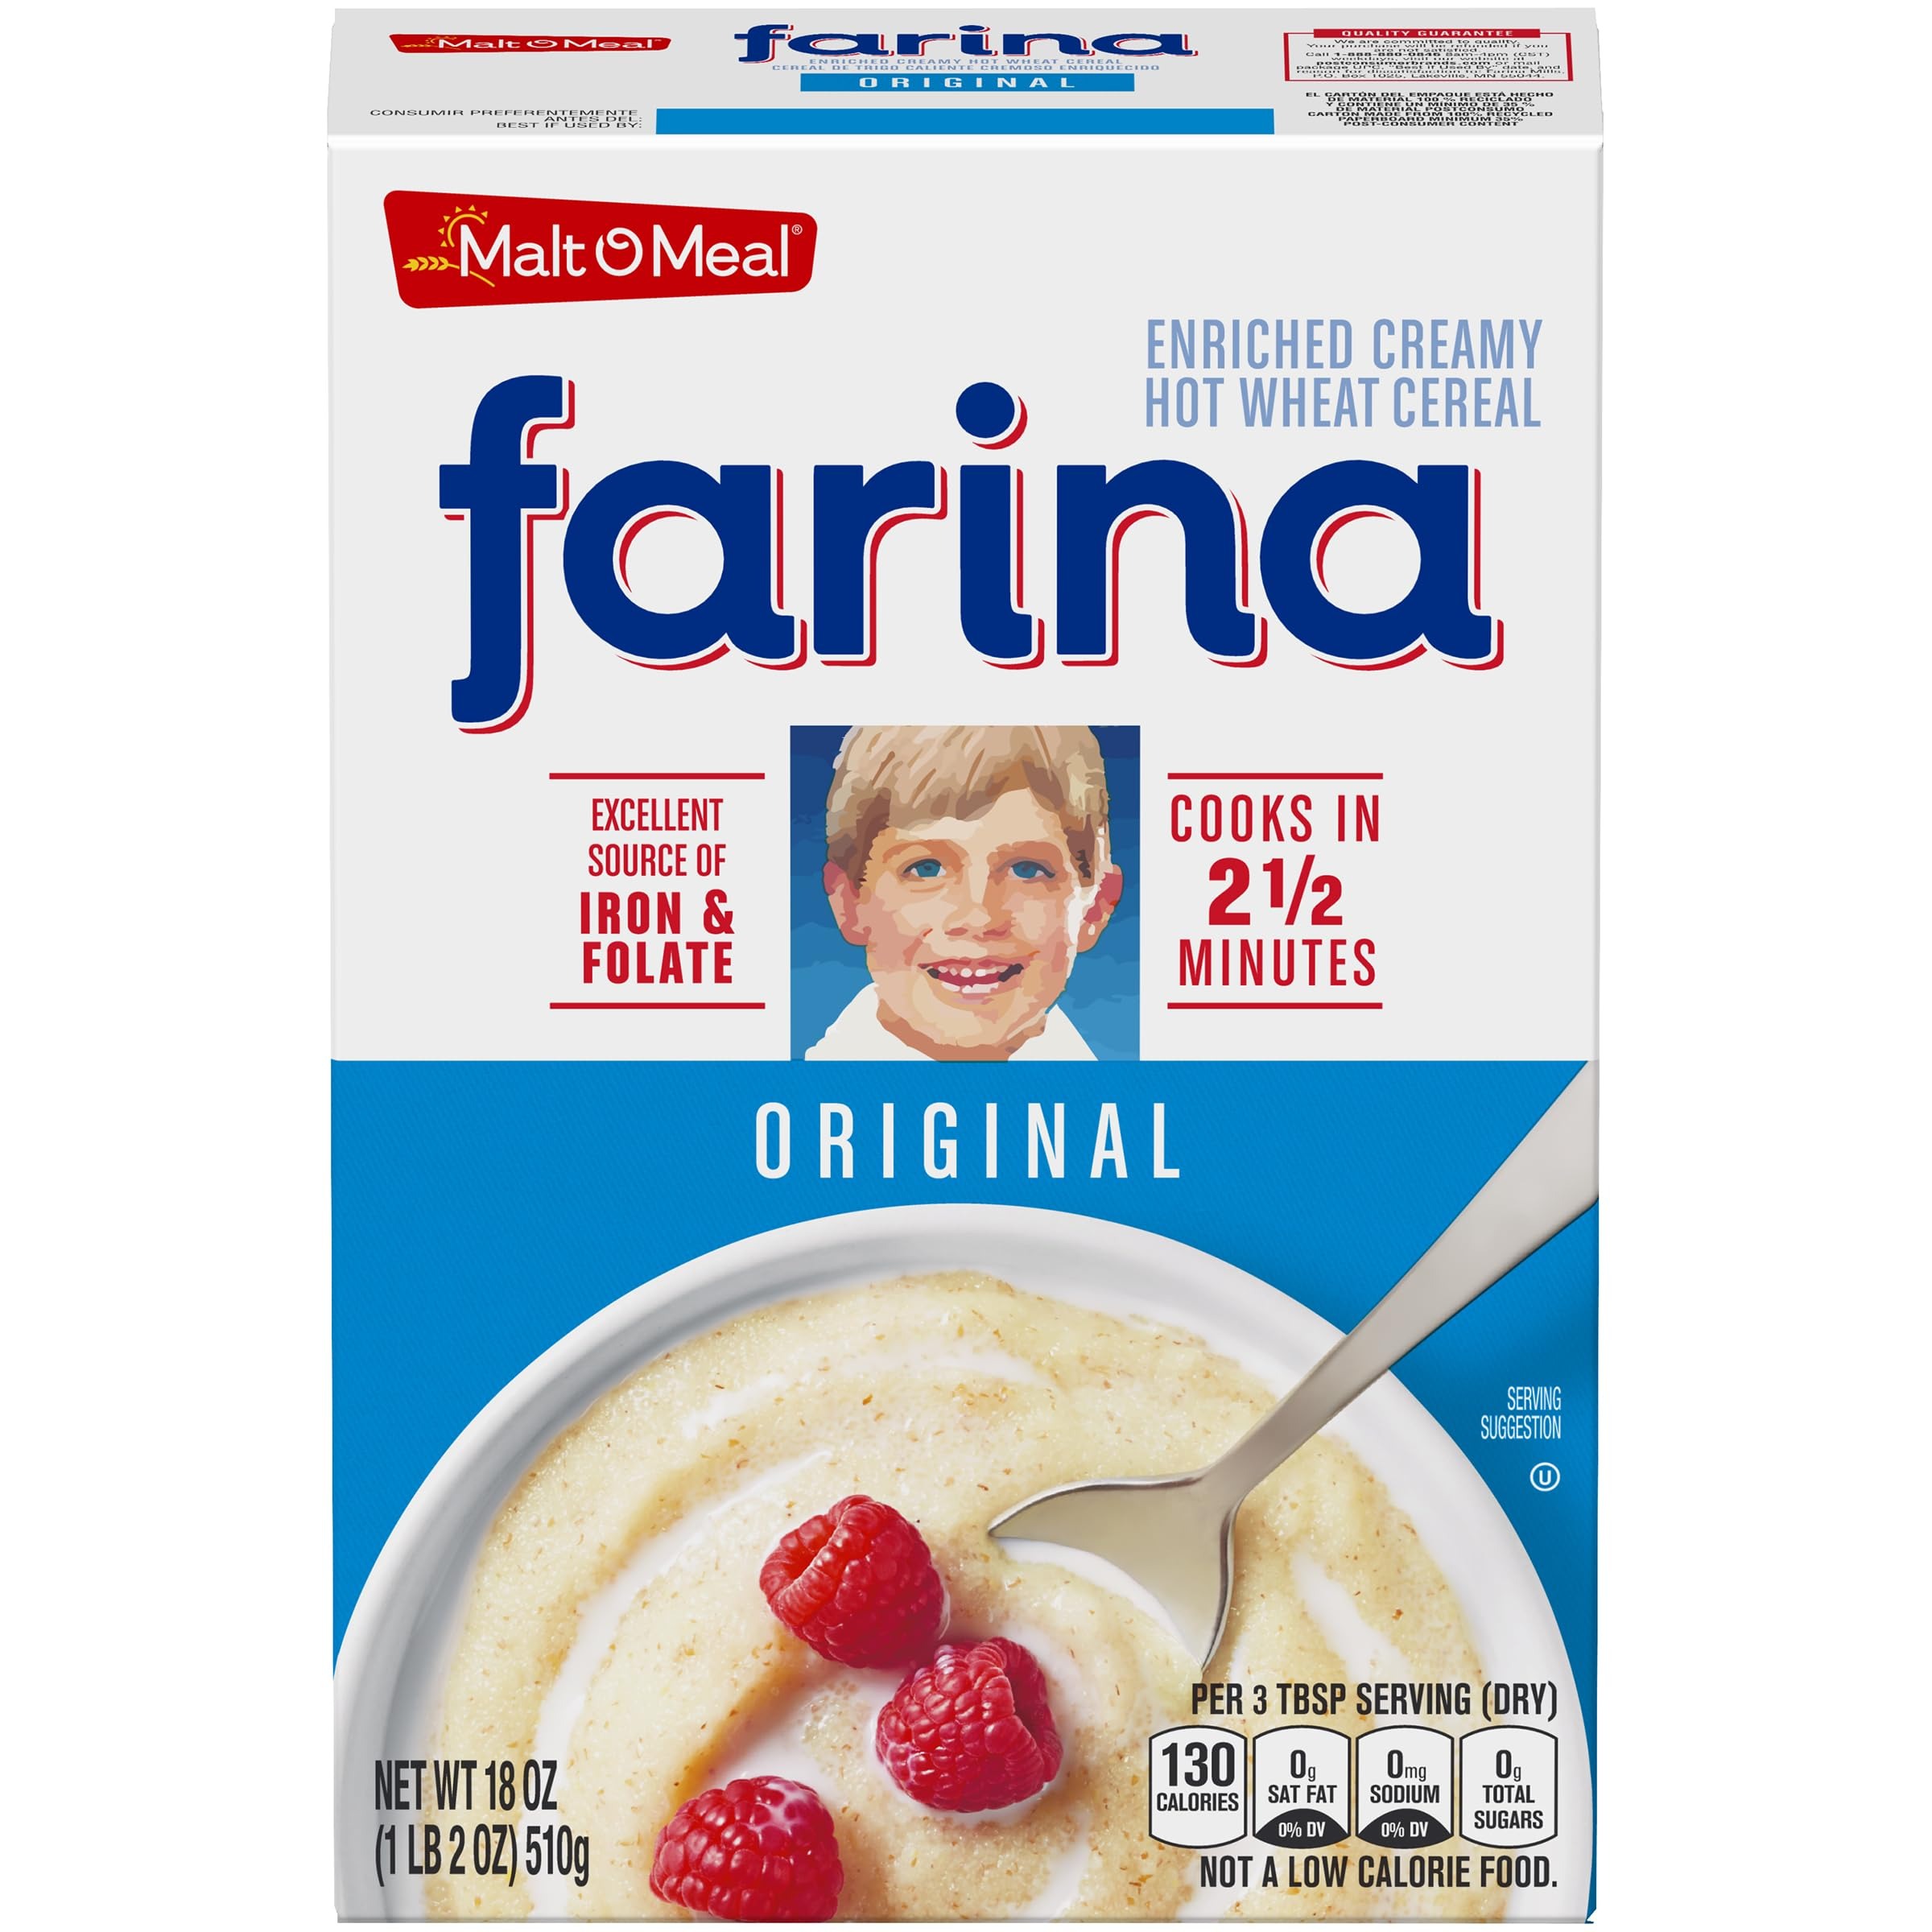
Item Name: Malt-O-Meal Farina®, Original Farina Breakfast Cereal, Quick Cooking, 18 Ounce – 1 count
Bullet Point 1: Malt-O-Meal Farina enriched creamy hot wheat cereal is an excellent source of Iron.
Bullet Point 2: Quick cooking, for a hot, hearty breakfast in no time flat.
Bullet Point 3: A cholesterol free food. While many factors affect heart disease, diets low in saturated fat and cholesterol may reduce the risk of this disease
Bullet Point 4: Contains no added salt. Diets low in sodium may reduce the risk of high blood pressure, a disease associated with many factors.
Bullet Point 5: This delicious cereal is full of the good stuff you love, with no added sugar.
Value: 18.0
Unit: Ounce

Price: 7